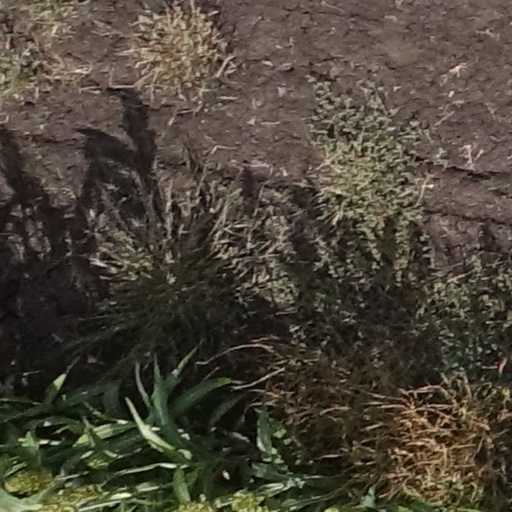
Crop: sorghum